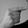
ASL letter: G